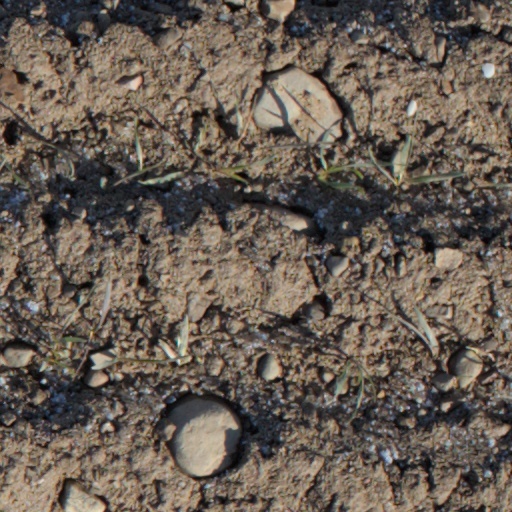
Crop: wheat